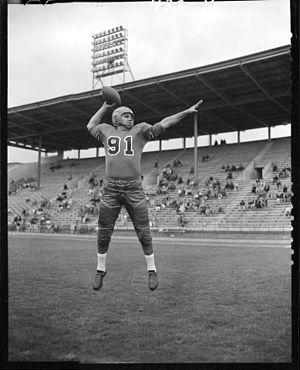
John Edward Mazur est un ancien joueur et entraîneur de football américain qui était quarterback à l'Université de Notre Dame et ancien entraîneur principal des Patriots de la Nouvelle-Angleterre de 1970 à 1972.